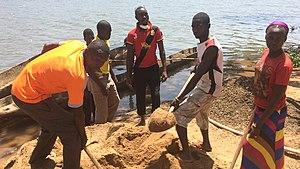
Des ex-combattants Séléka engagés dans le pré-DDR à Bria, en Centrafrique, le 25 février 2017. (VOA/Freeman Sipila)
Bria est une ville de République centrafricaine, chef-lieu de la préfecture de Haute-Kotto. Elle constitue l'une des trois sous-préfectures de cette subdivision.